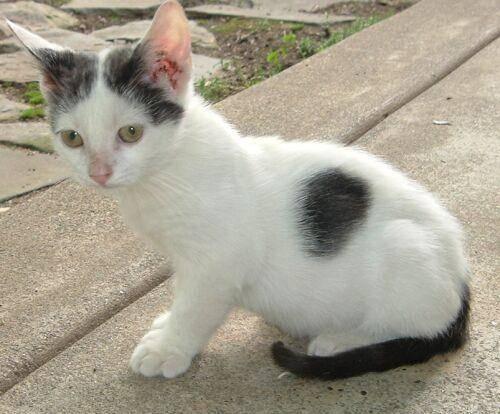
cat